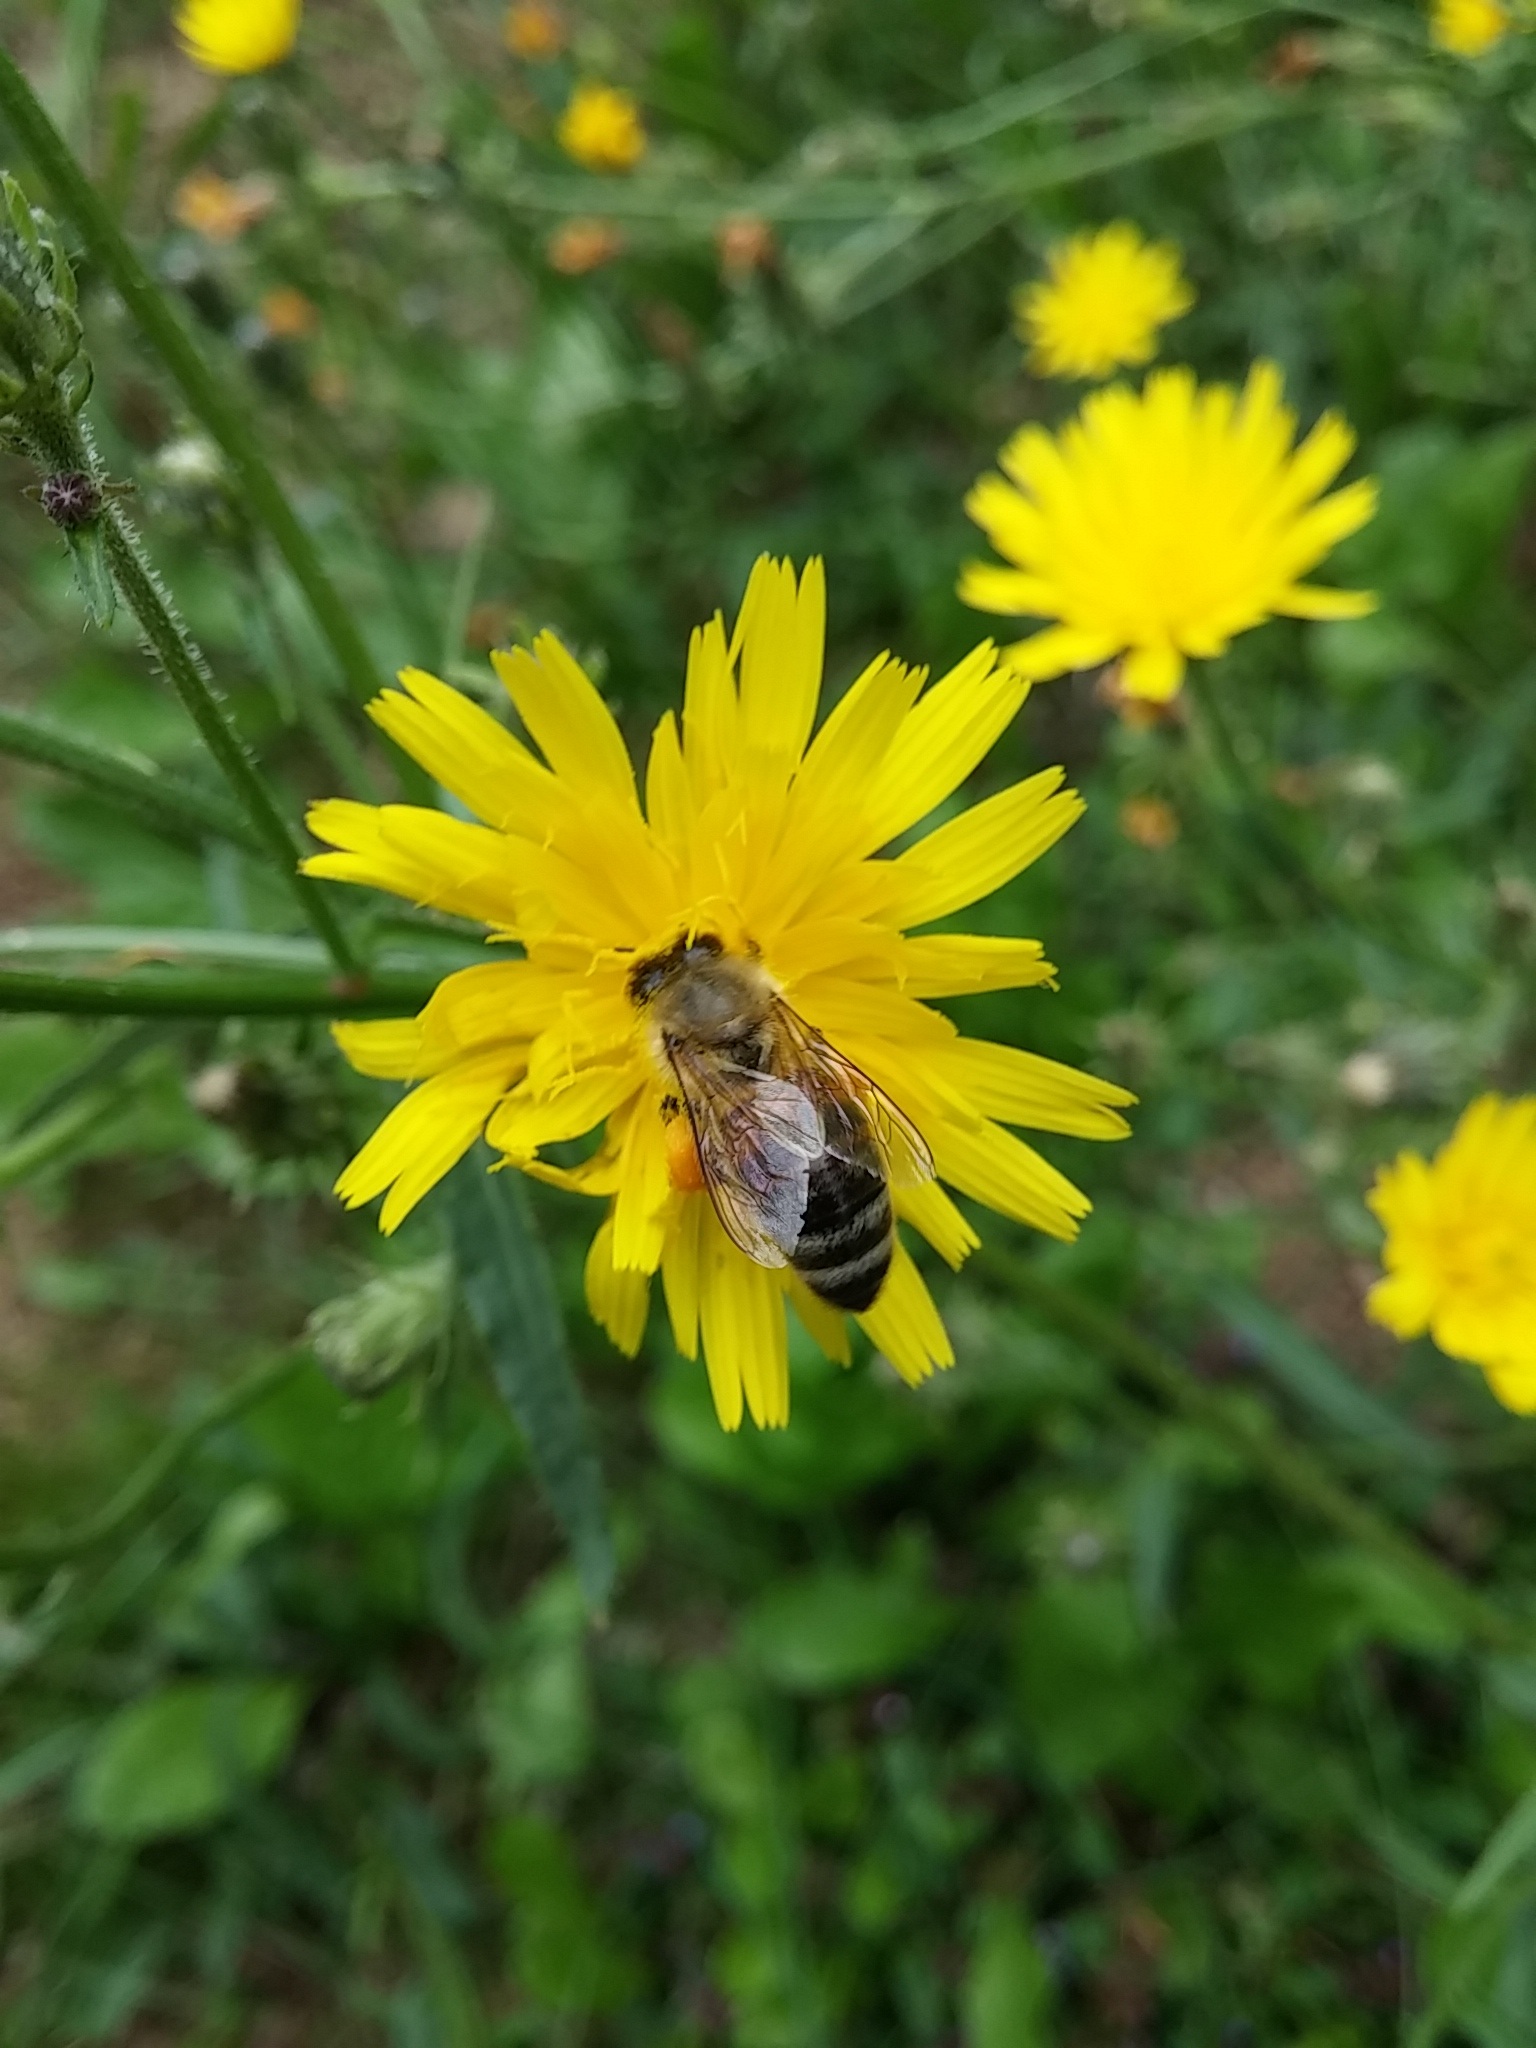
nature, blossom, plant, field, meadow, prairie, flower, bloom, animal, summer, pollen, pollination, green, herb, insect, botany, yellow, close, flora, fauna, yellow flower, wildflower, bee, nectar, macro photography, flowering plant, daisy family, annual plant, land plant, bee eats